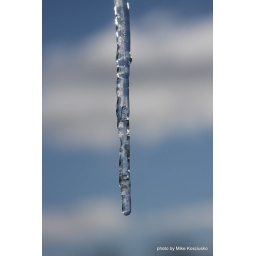
icile against the blue sky